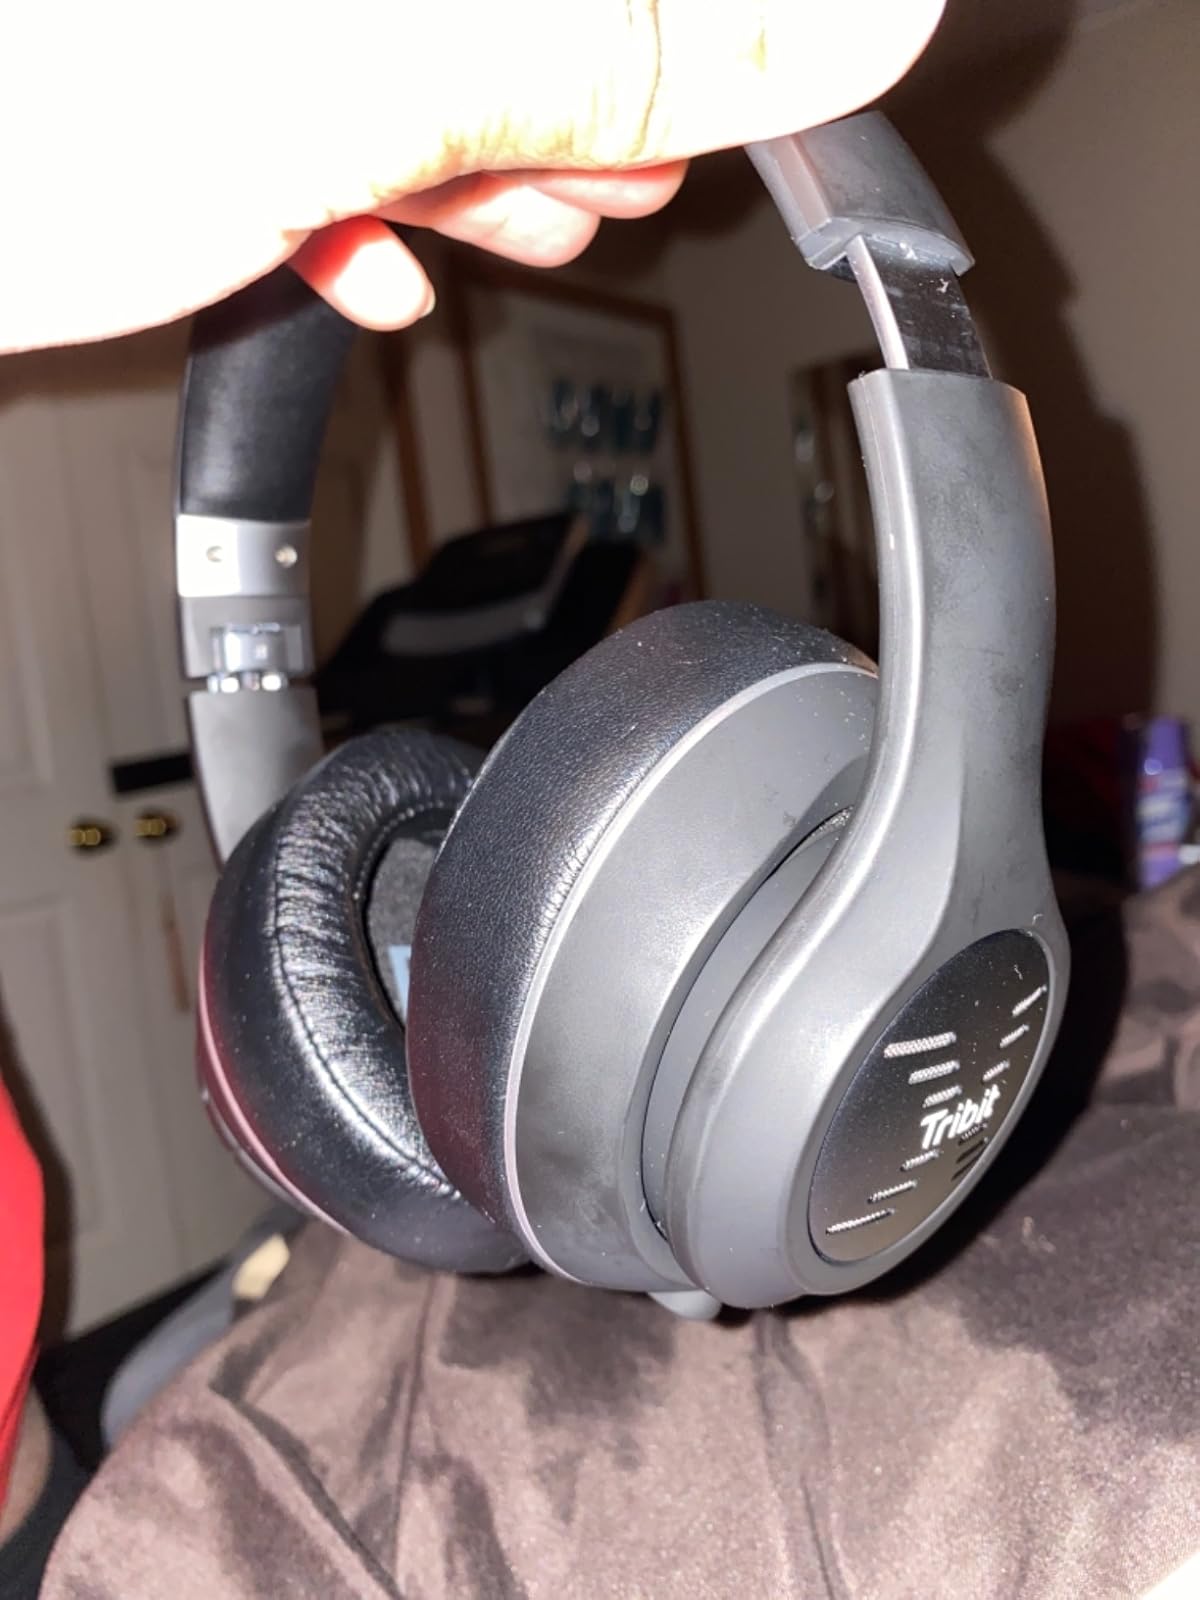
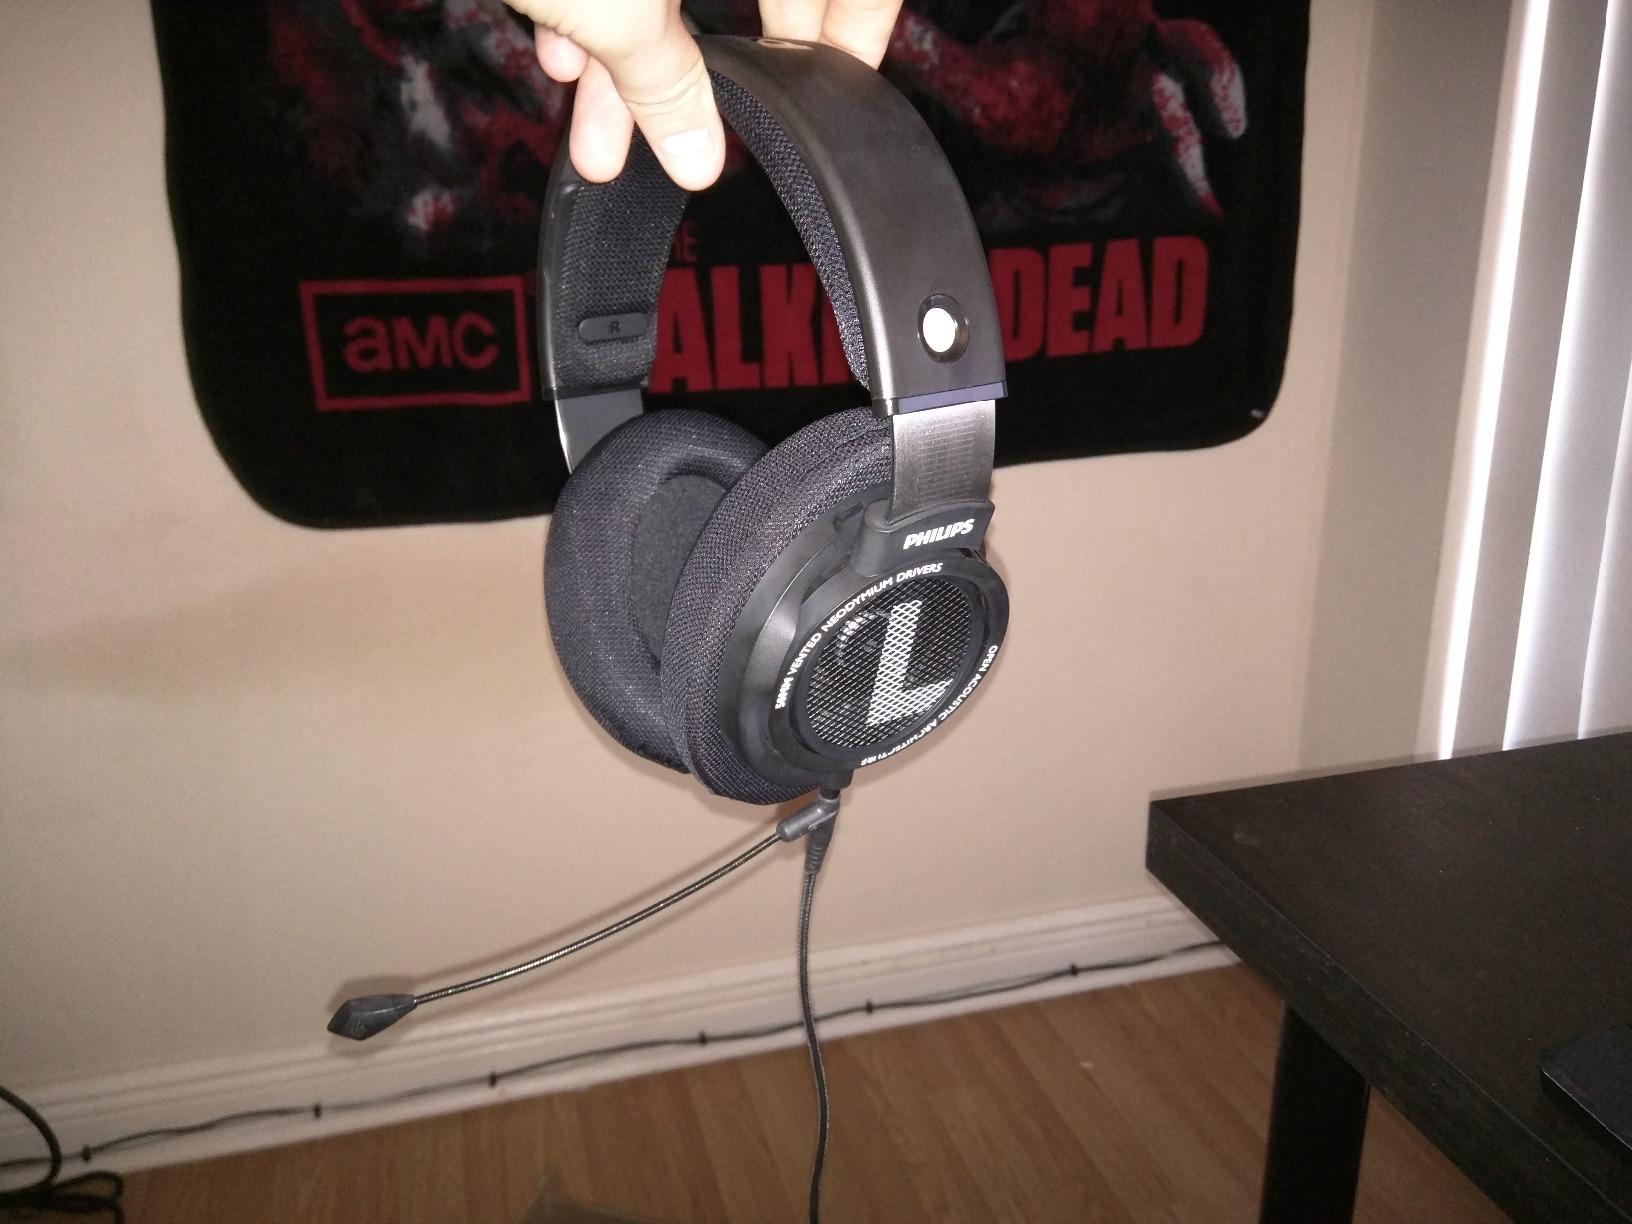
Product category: headphones
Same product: no